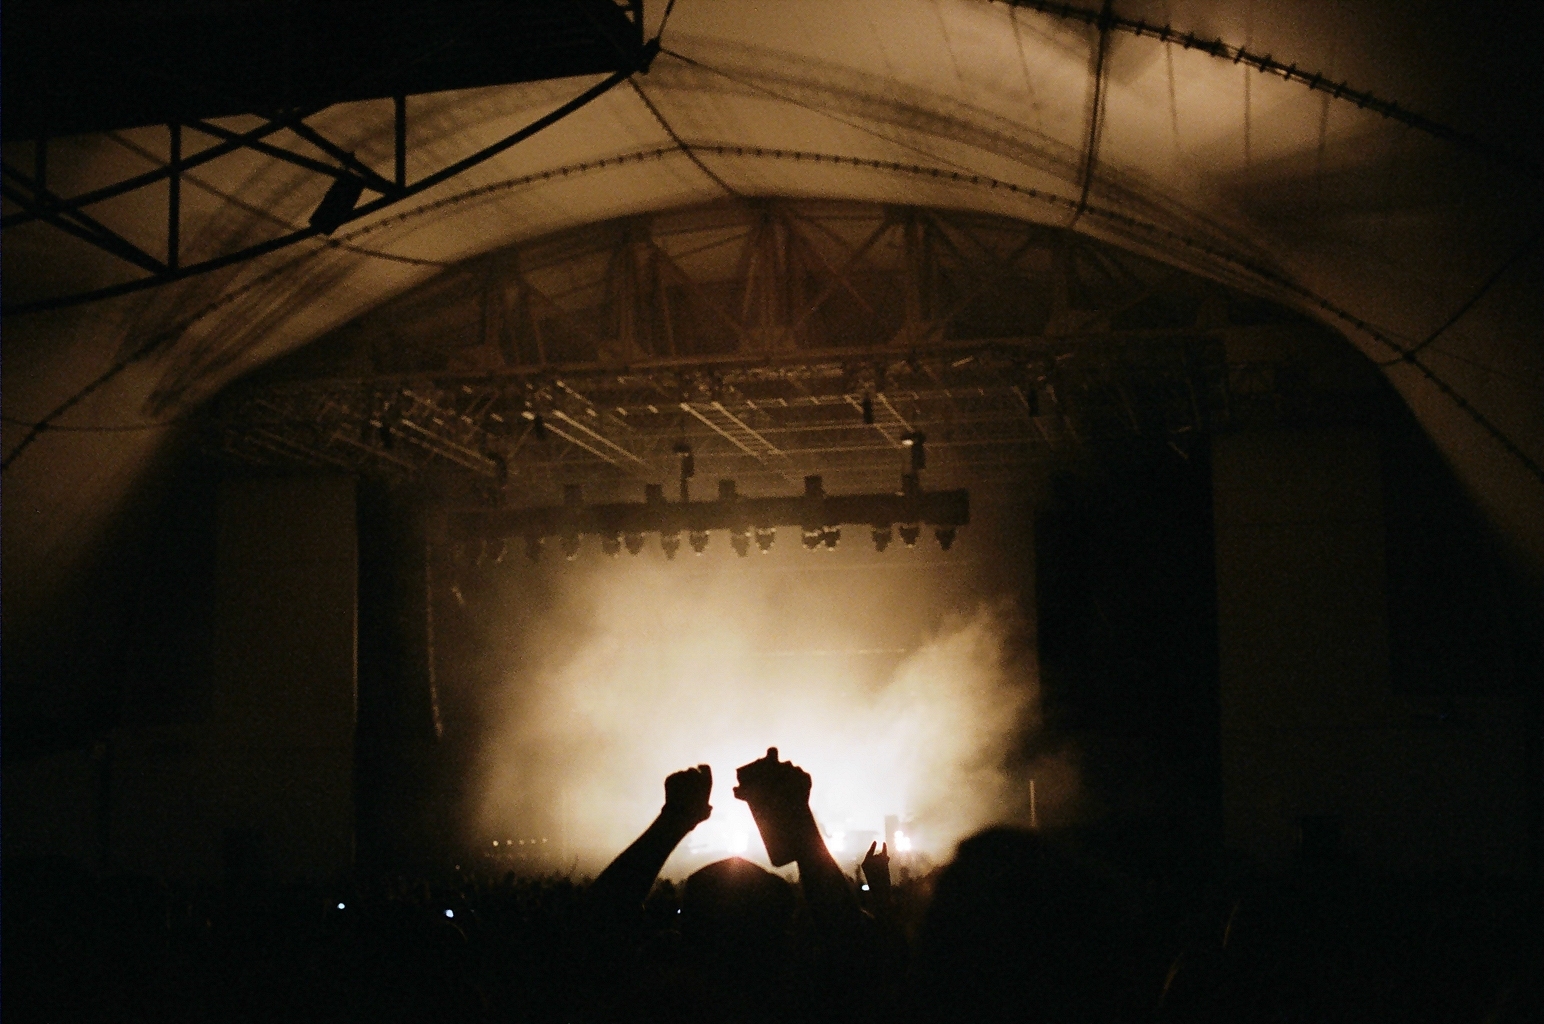
rock, music, light, night, star, concert, band, live, dance, cheering, shadow, darkness, festival, lights, stage, party, dancing, event, venue, spectators, black wallpaper, public appearance